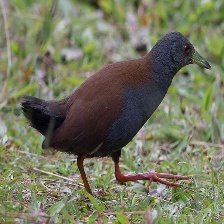
Species: BLACK TAIL CRAKE
Scientific name: AMAURORNIS BICOLOR